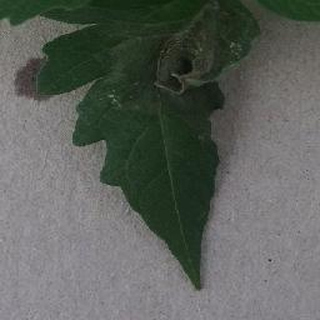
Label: tomato_late_blight